Rachel Marsden

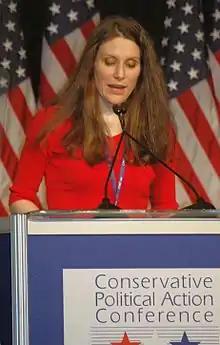
Marsden in 2008

Rachel Marsden (born December 2, 1974) is a Canadian conservative political columnist and television commentator based in Paris. Her weekly column is syndicated by Tribune Content Agency. She has hosted talk shows on Fox News and Sputnik News, and has written for the "Toronto Sun" and several other major news outlets. She is also a regular contributor to the English and French services of the RT news channel.